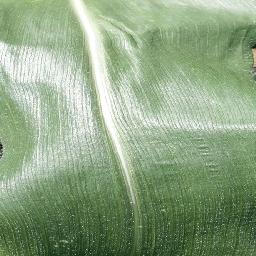
Label: Corn_(Maize)___Healthy